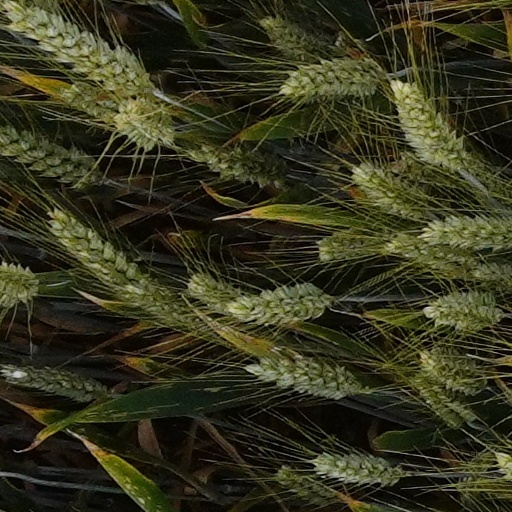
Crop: wheat